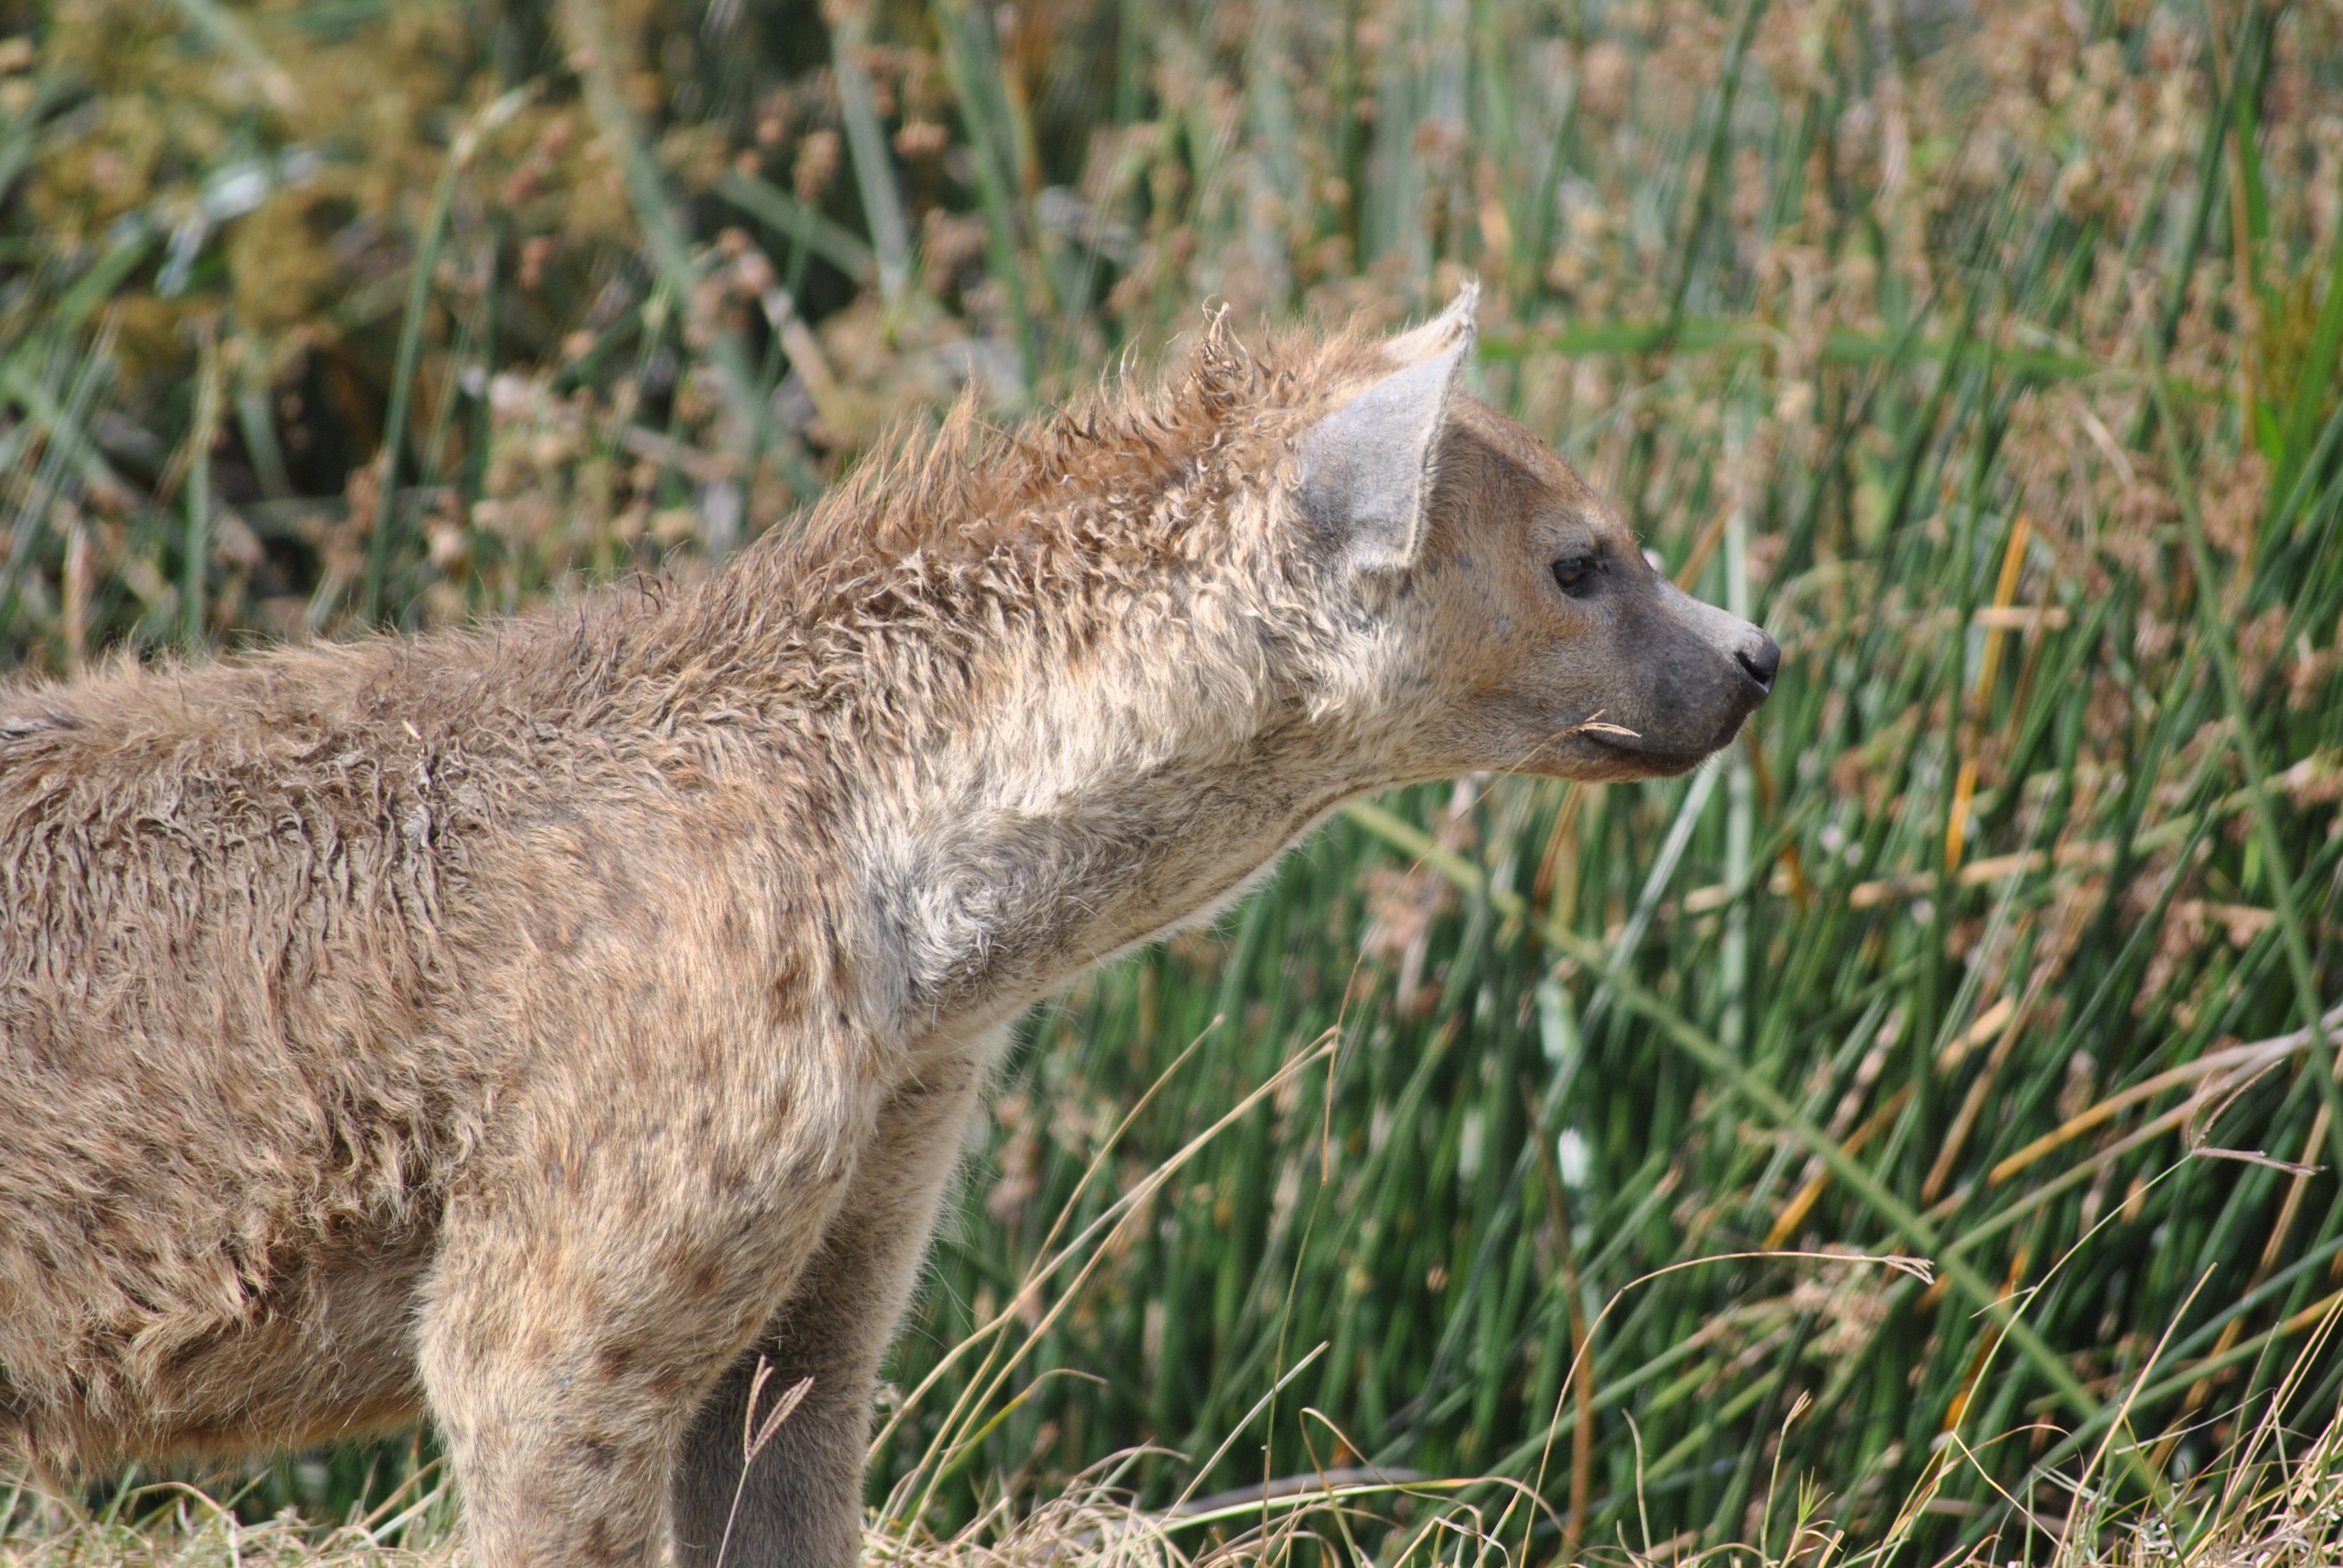
wildlife, africa, mammal, fauna, vertebrate, tanzania, hyena, safari, serengeti, jackal, dog like mammal, dhole